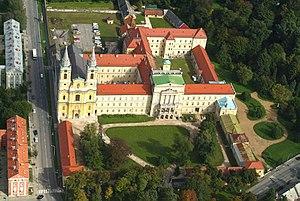
Cet article liste les abbayes cisterciennes actives ou ayant existé. Il s'agit des abbayes de religieux appartenant à l'ordre cistercien. Les pays cités sont considérés dans leurs frontières actuelles.
L’abbaye de Zirc est une abbaye cistercienne en activité, située dans la ville éponyme, au pied du massif du Bakony. Elle a connu deux sites successifs : le premier entre 1182 et 1527 ; le second, après la destruction ottomane et la reconquête hongroise, depuis 1659.